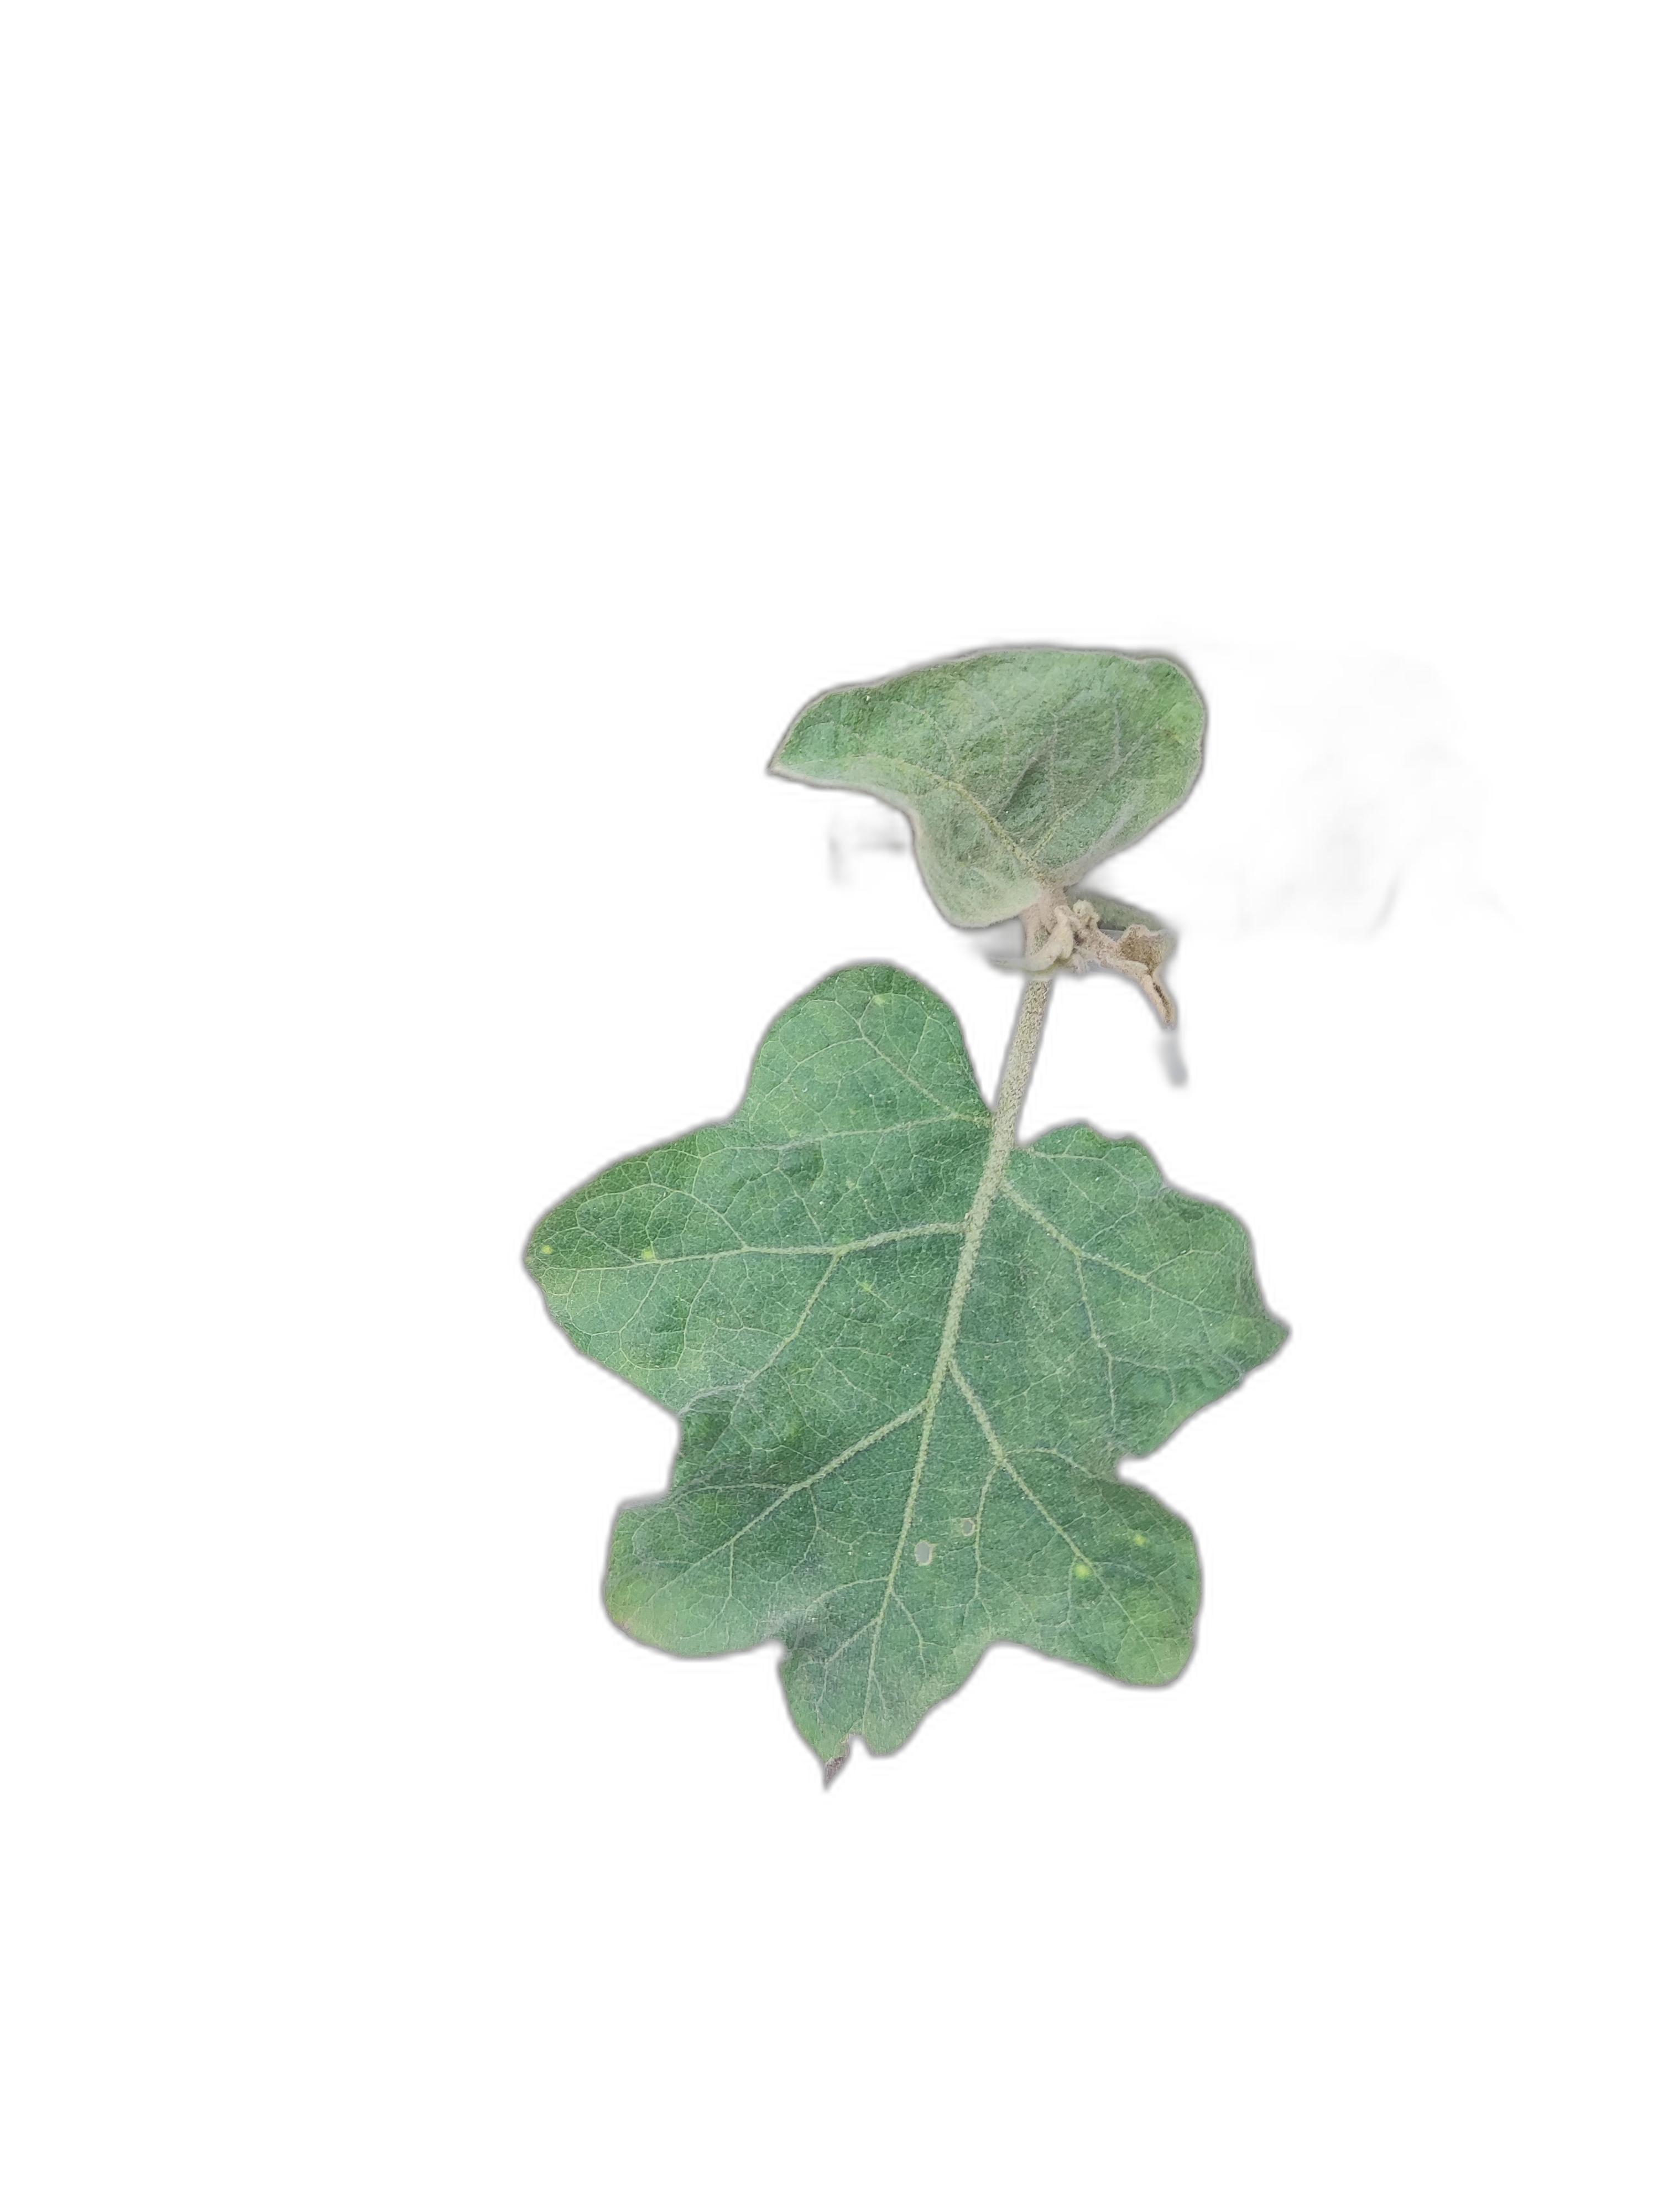
Label: Insect Pest Disease